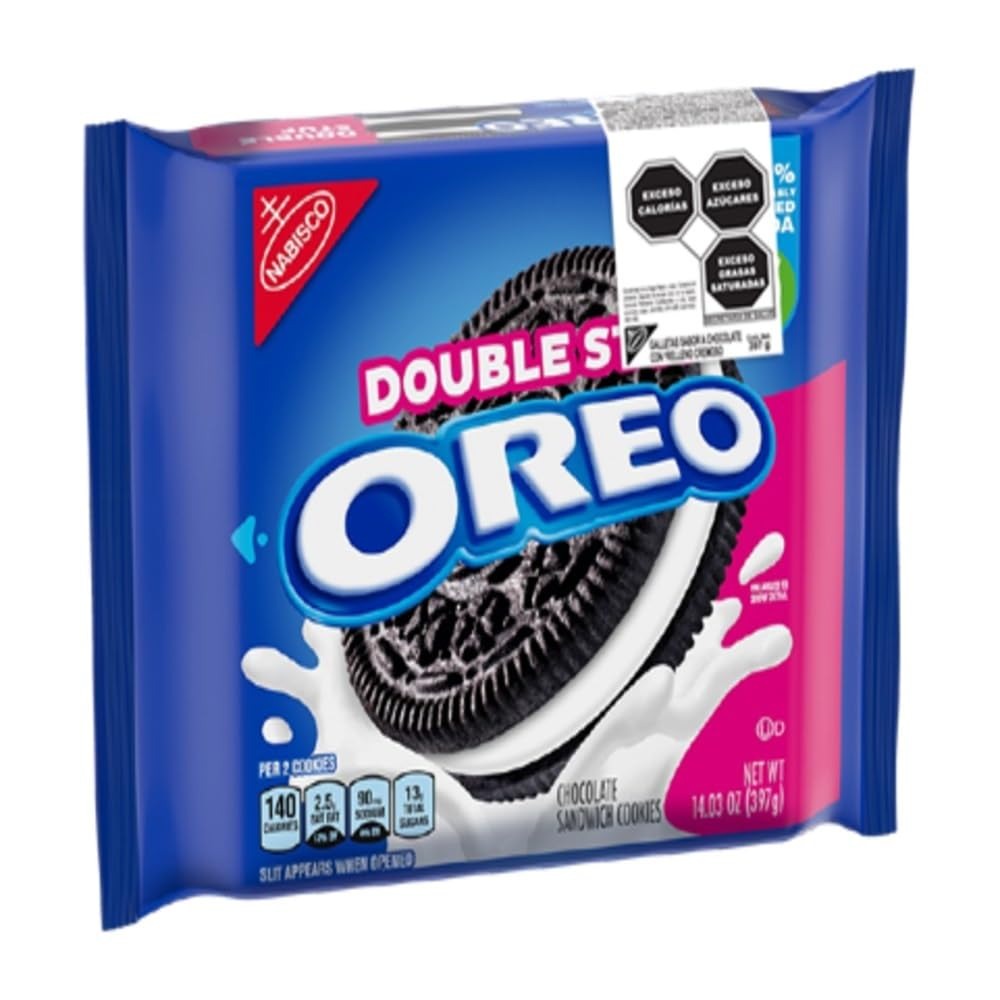
Item Name: OREO Double Stuf Chocolate Sandwich Cookies, 12 - 14.03 oz Packs
Bullet Point 1: Twelve 14.03 oz packs of OREO Double Stuf Chocolate Sandwich Cookies (packaging may vary)
Bullet Point 2: Chocolate wafer cookies Always Made with Real Cocoa stuffed with twice the OREO creme
Bullet Point 3: Certified kosher OREO sandwich cookies are supremely dunkable, and are great for mixing into your favorite dessert recipe
Bullet Point 4: Whether you TWIST, LICK, or DUNK, OREO cookies are great lunch snacks for adults, office snacks and after-school sweet treats for kids
Bullet Point 5: Resealable pack with easy-pull tab keeps bulk snack cookies fresh and is great for snacking, sharing, or traveling
Value: 168.36
Unit: Ounce

Price: 3.99